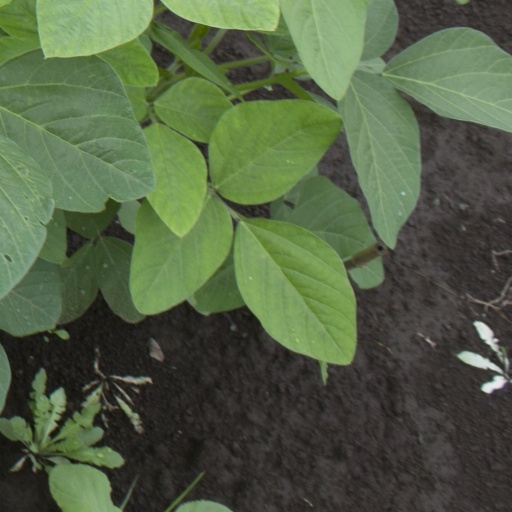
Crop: soybean